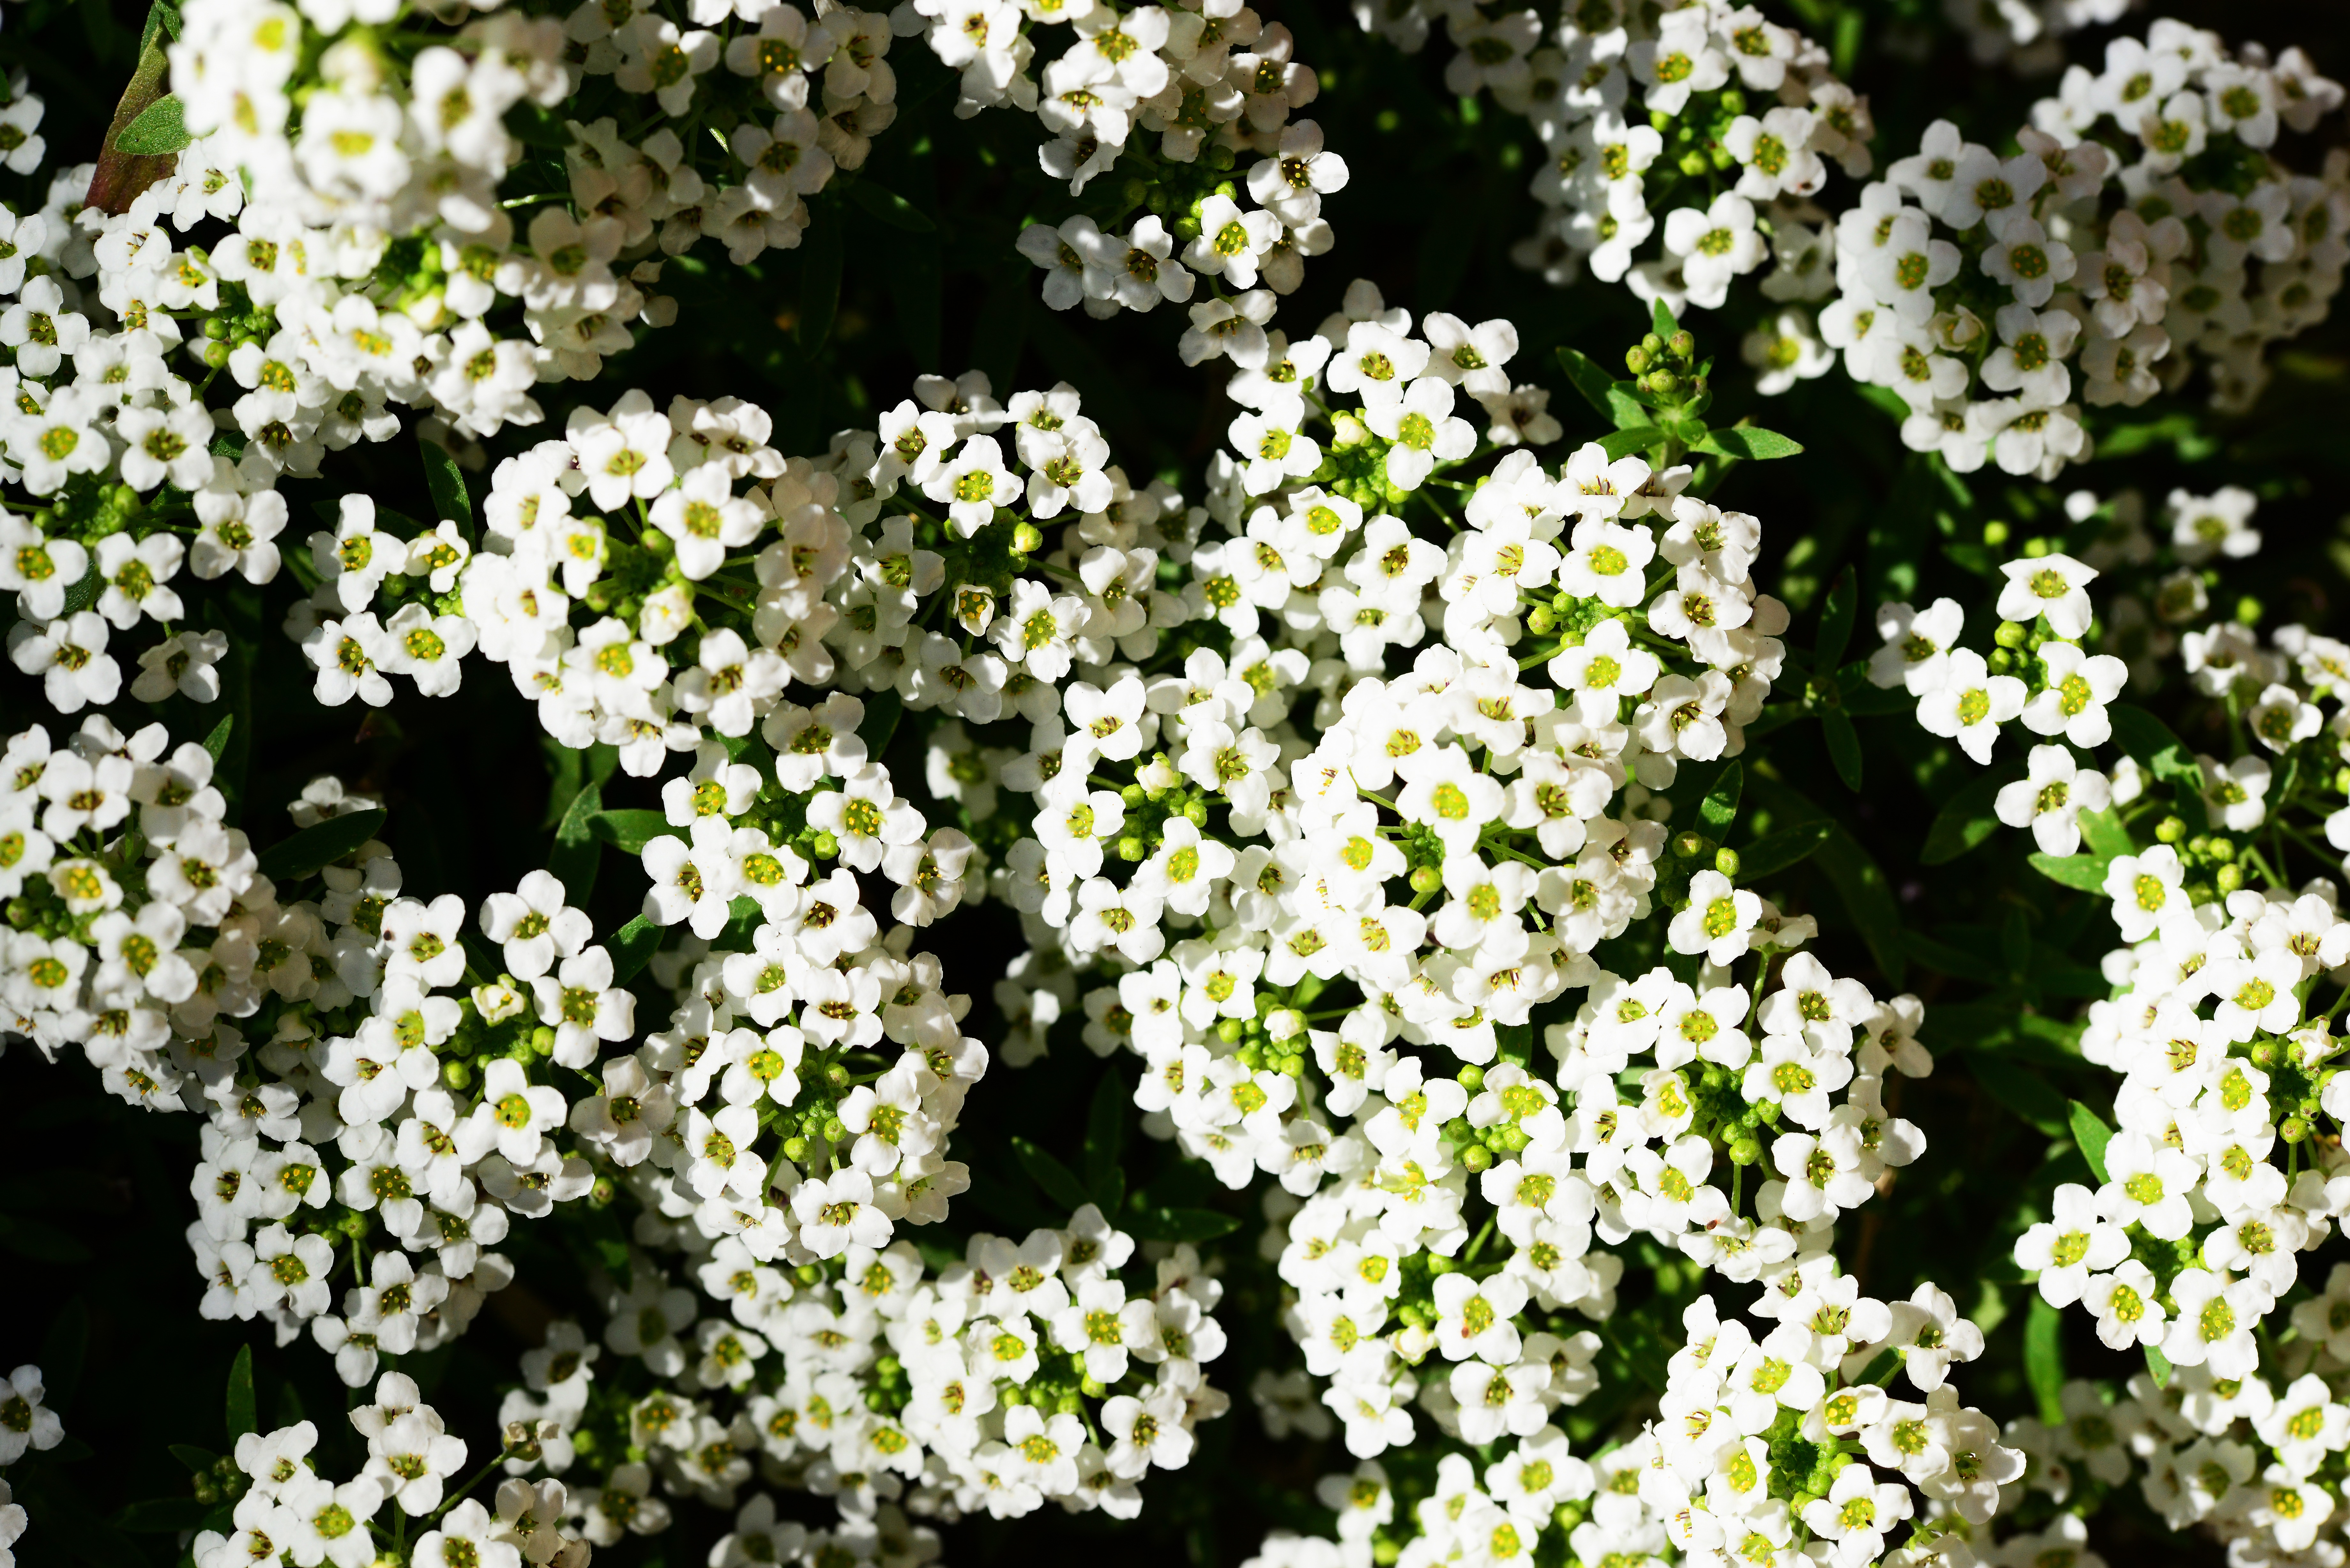
plant, white, flower, close up, detail, perfume, candytuft, yarrow, brassicaceae, cottage garden, flowering plant, daisy family, annual plant, land plant, tanacetum parthenium, mustard and cabbage family, evergreen candytuft, alyssum, little dorrit, lobularia maritima, sweet alison, sweet alyssum